Estudiantes de La Plata

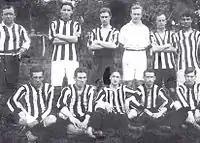
The 1913 Estudiantes team that won its first title in Primera División.

The first pitch of the club was located at the intersection of 19th and 53rd streets in La Plata (now Plaza Islas Malvinas), with the first match being played on 7 November 1905, when Estudiantes faced Nacional Juniors from Buenos Aires. A year later, Estudiantes enrolled in the Associación Amateurs de Football (AAF). The stadium on 1st Avenue opened on 25 December 1907.